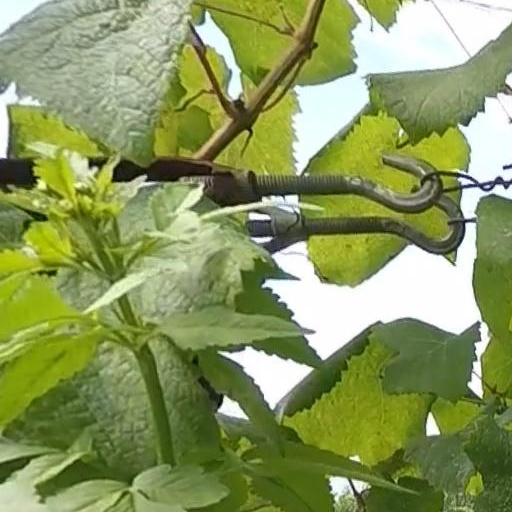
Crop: grape